Ek: The Power of One

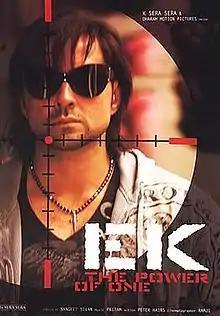
Theatrical release poster

Ek: The Power of One is a 2009 Indian Hindi-language action thriller film starring Bobby Deol, Nana Patekar and Shriya Saran. It is a remake of the Telugu-language film "Athadu" (2005).